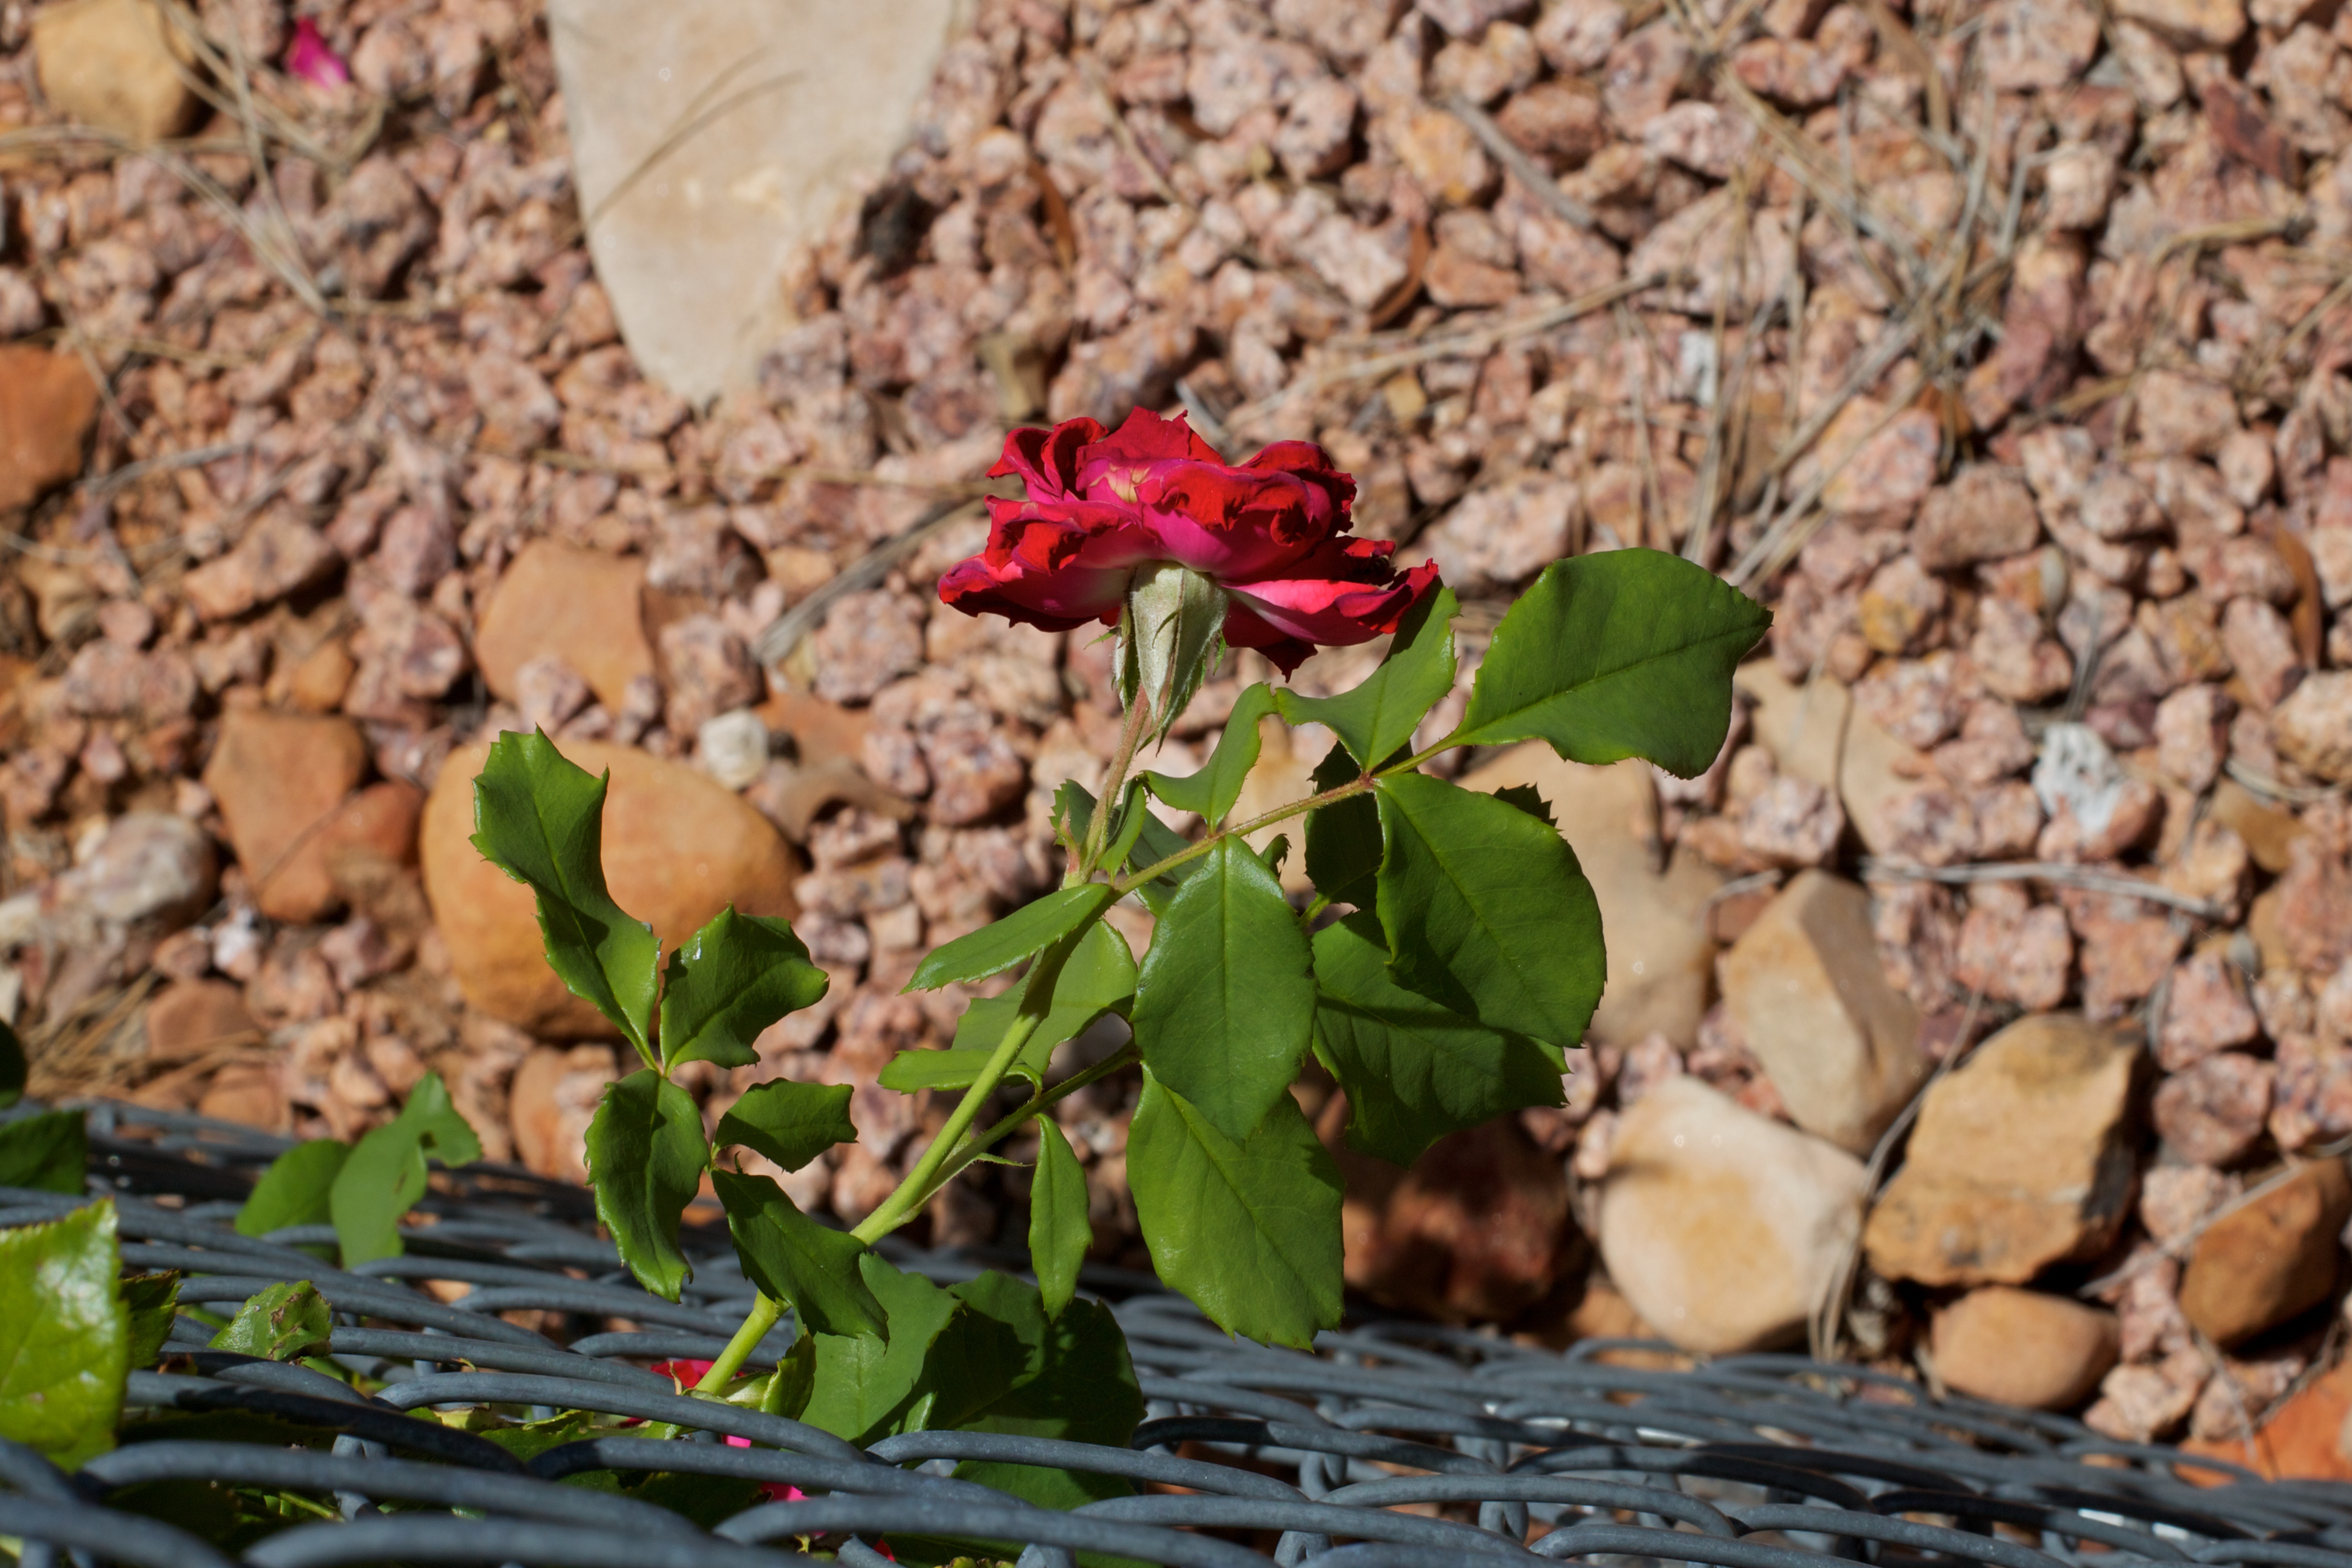
branch, plant, leaf, flower, autumn, soil, botany, flora, wildflower, flowering plant, land plant